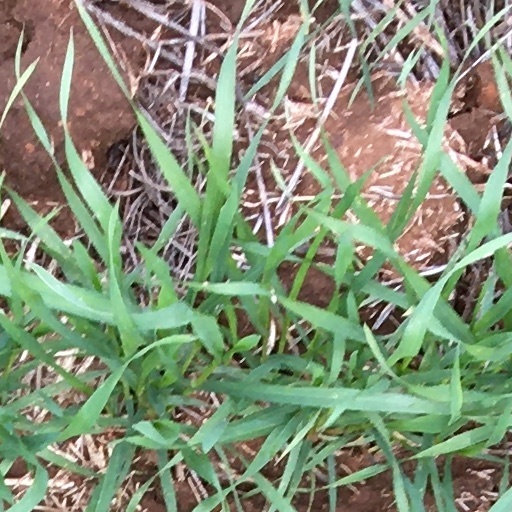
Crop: wheat